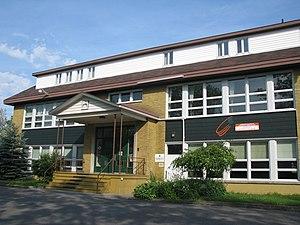
École primaire de Sainte-Hélène-de-Kamouraska
Sainte-Hélène-de-Kamouraska est une municipalité du Québec située dans la municipalité régionale de comté de Kamouraska dans le Bas-Saint-Laurent, à une dizaine de kilomètres à l'est de la municipalité de Kamouraska.